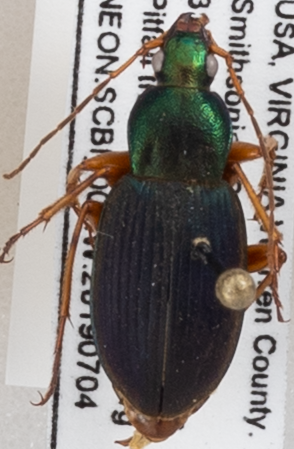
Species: Chlaenius aestivus
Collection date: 2019-07-04
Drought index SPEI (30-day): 0.17
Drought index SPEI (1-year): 2.09
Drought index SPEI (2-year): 2.09